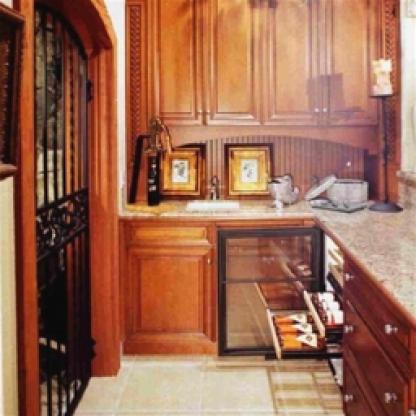
Scene: Indoor